Slums of Berlin

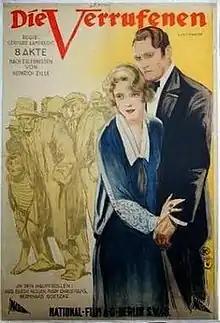

Slums of Berlin (English: "The Outcasts") is a 1925 German silent drama film directed by Gerhard Lamprecht, based on the experiences of Heinrich Zille. Featuring performances by Aud Egede-Nissen, Bernhard Goetzke, and Mady Christians, it is one of three 'milieu' films by Lamprecht, often referred to as Zille films in homage to their inspiration. Originally intended to be titled "Der fünfte Stand" (The Fifth Estate), the film was renamed after its completion. The intertitle card displays "Die Verrufenen" with "Der fünfte Stand" shown in brackets and smaller text. The film was shot at the Marienfelde Studios in Berlin, with sets designed by the art director Otto Moldenhauer. It was both produced and distributed by National Film.